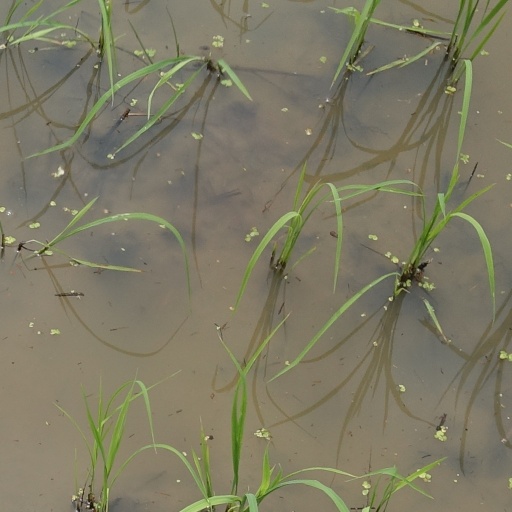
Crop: rice